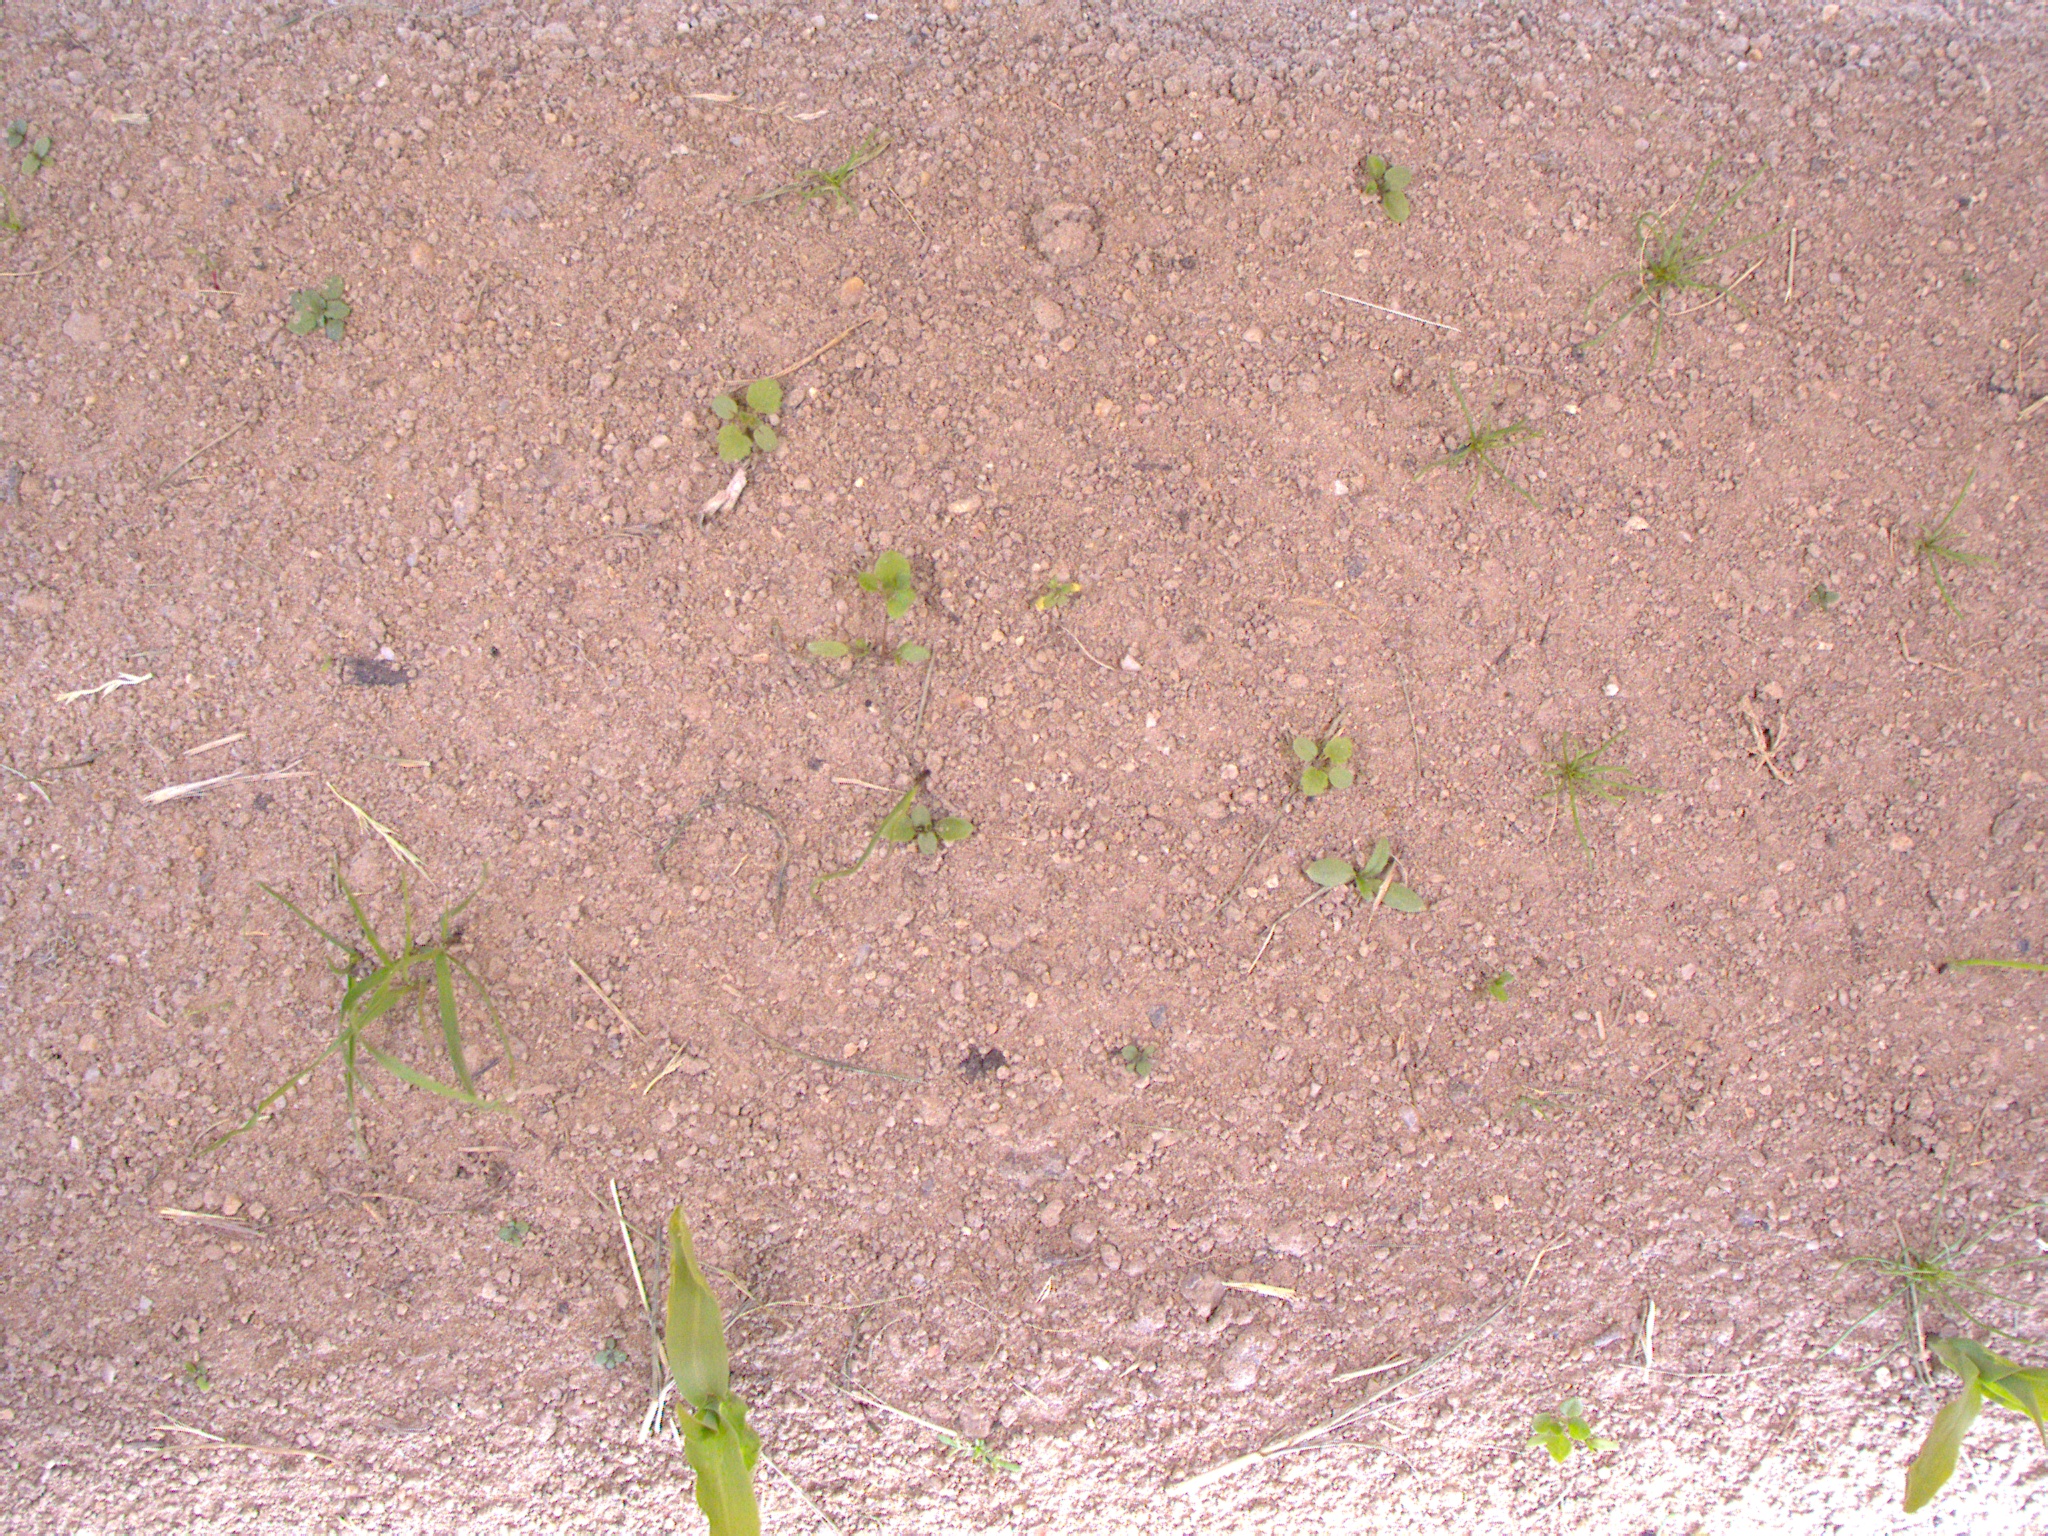
Crop: maize
Objects: stem_maize, stem_maize, maize, maize